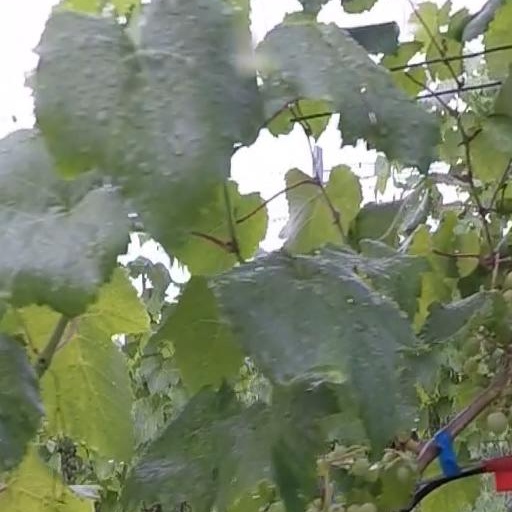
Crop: grape